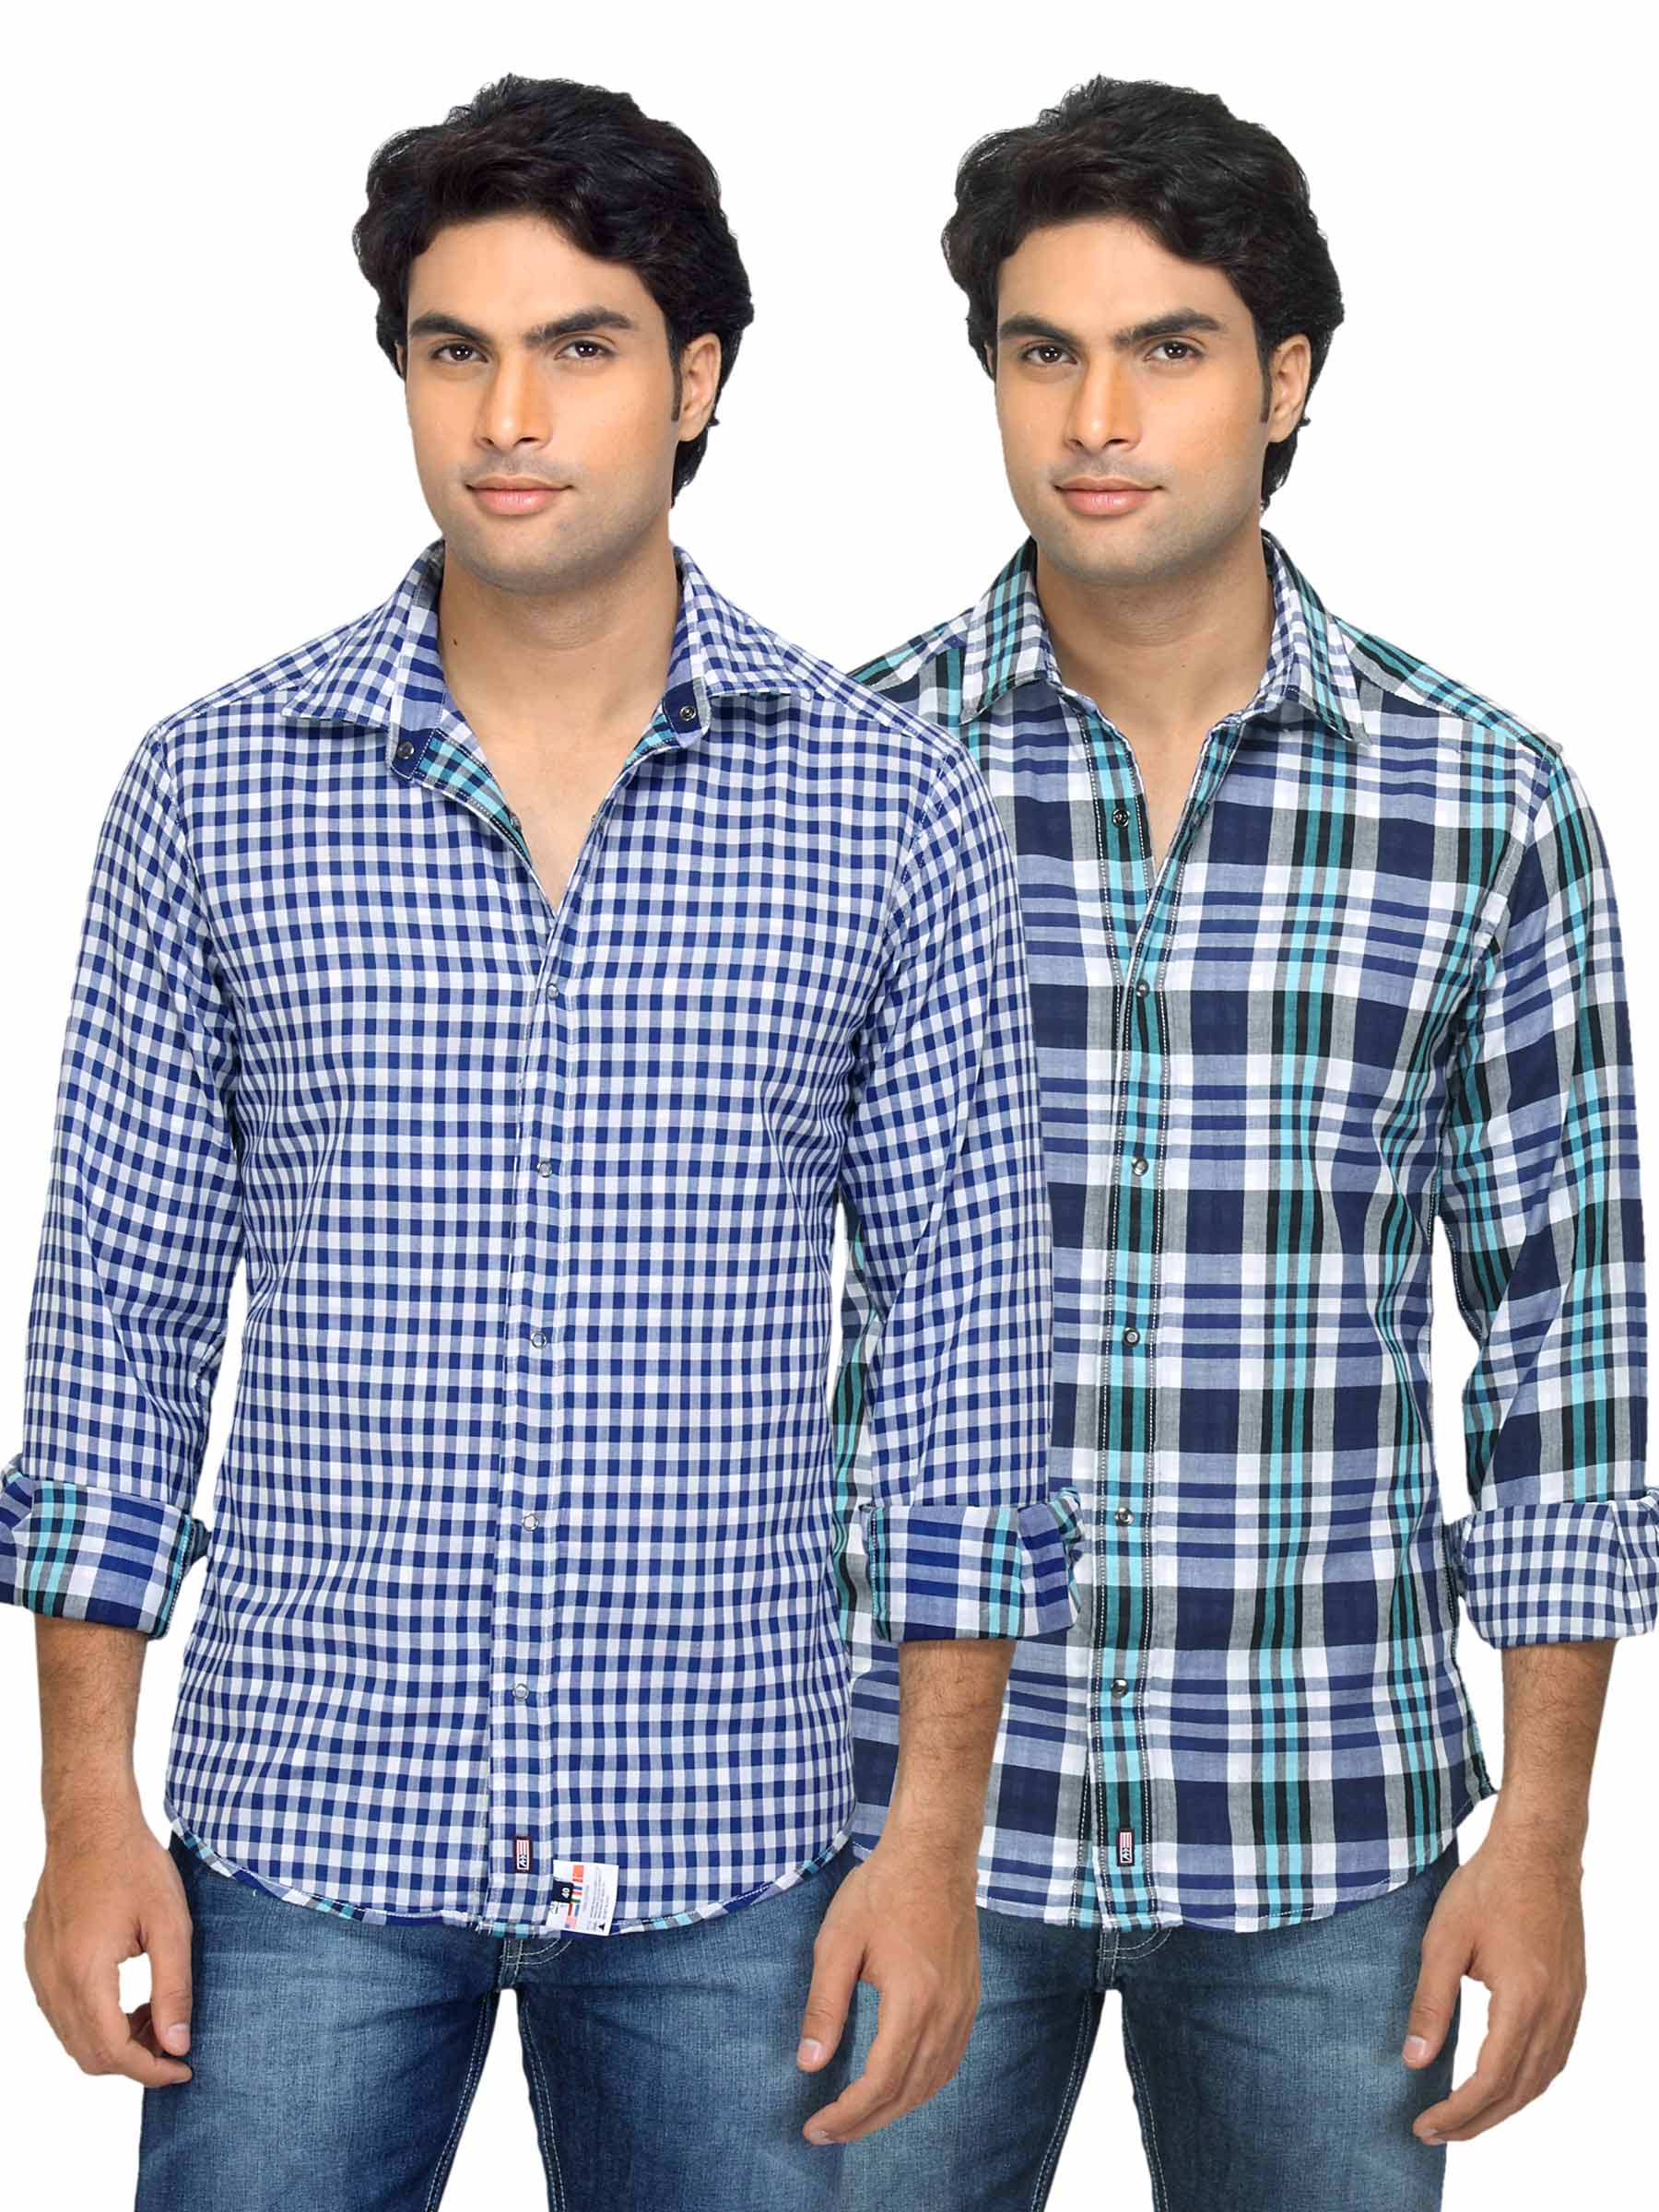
Arrow Sport Men Reversible Check Blue Shirt
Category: Apparel / Topwear / Shirts
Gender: Men
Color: Blue
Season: Summer 2012
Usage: Casual